Professional fitness coach

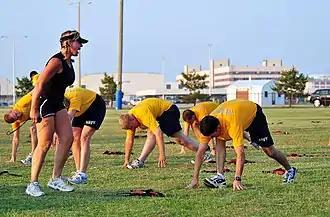
U.S. Navy sailors exercising in the presence of a female fitness instructor, 2010

A professional fitness coach is a professional in the field of fitness and exercise, most often instruction (fitness instructor), including professional sports club's fitness trainers and aerobics and yoga instructors and authors of fitness instruction books or manuals.